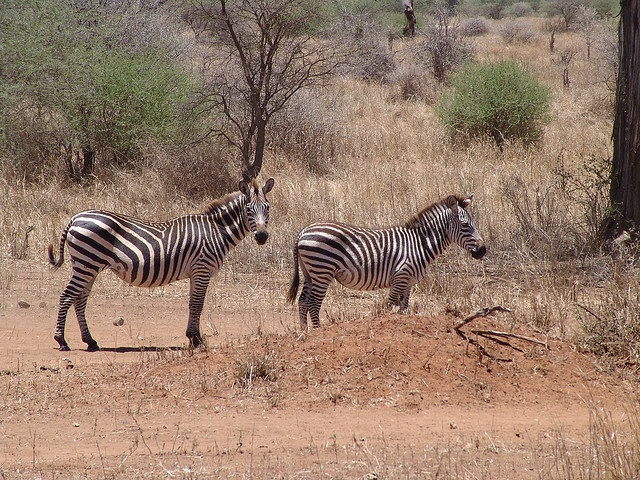
Some animals that are in the dirt together.
A PAIR OF ZEBRAS IN THEIR NATURAL ENVIRONMENT
Two zebras standing next to one another next to a dirt mound and various trees and shrubs in the background.
There are two zebras standing in a jungle.
Two zebra standing on the dusty plains on a sunny day.